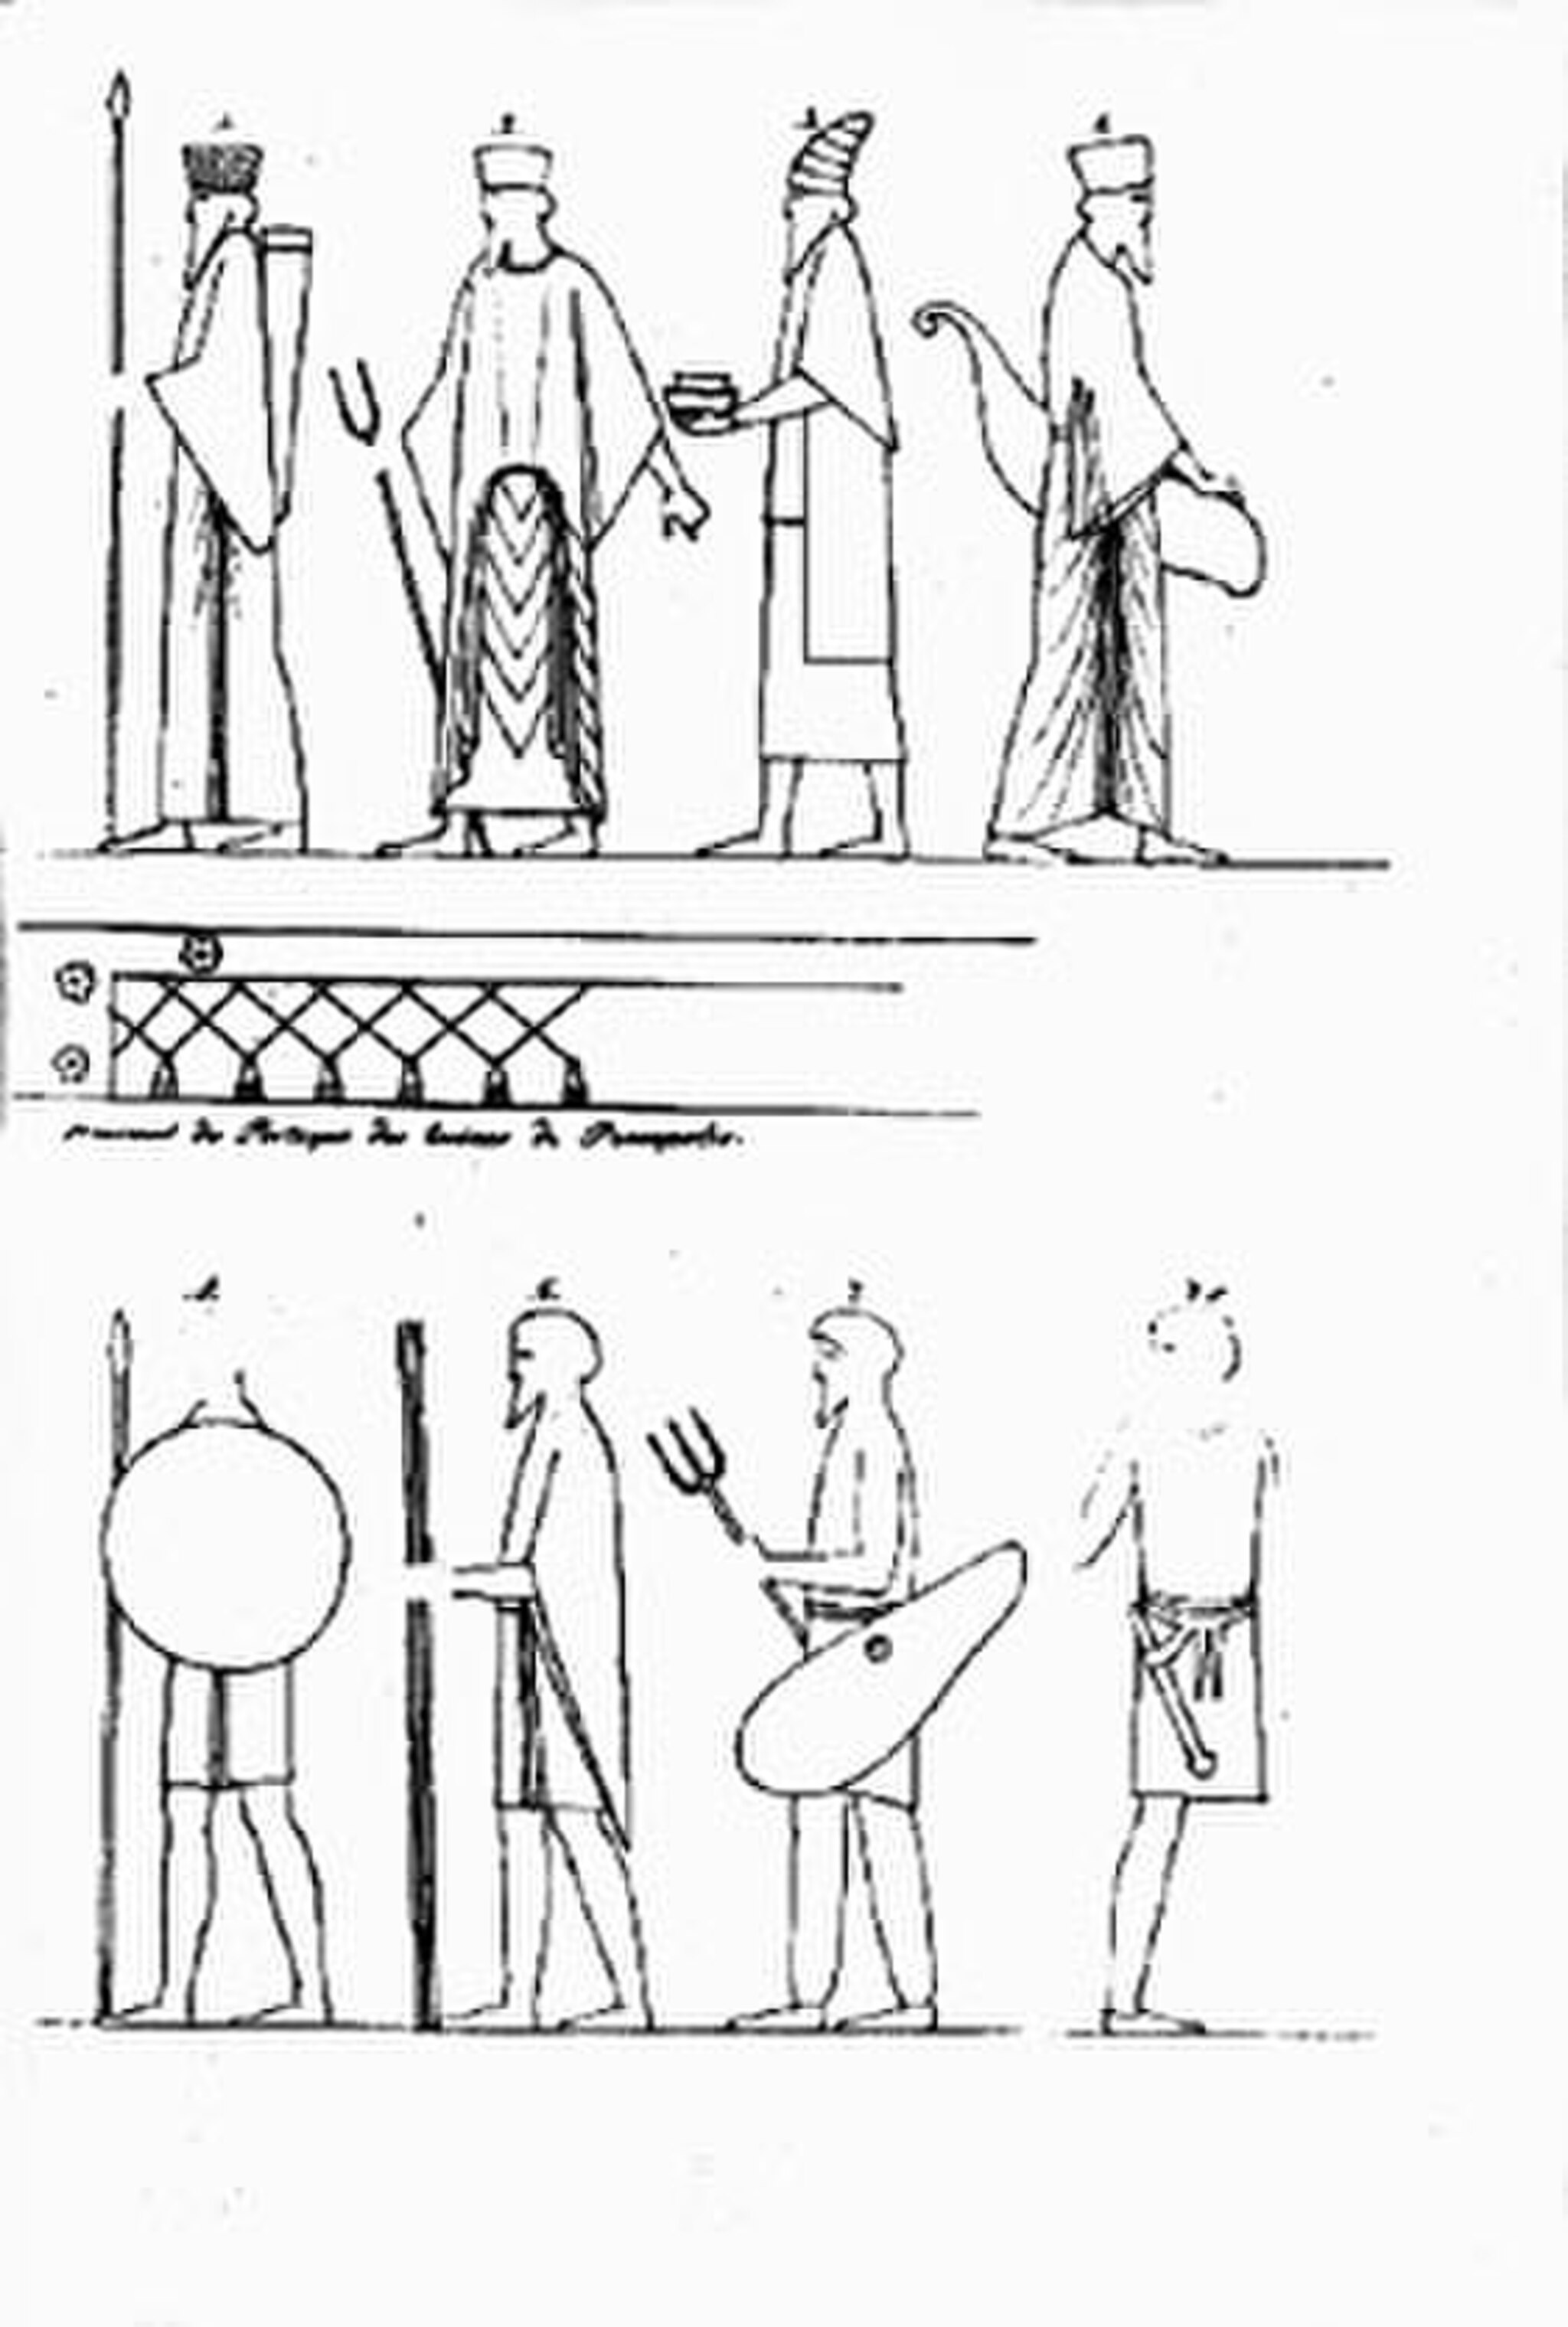
Title: Diverse figuurtjes herkomst Persepolis PK 1341 063, PK-T-AW-2655
Description: Title: Diverse figuurtjes; herkomst Persepolis PK 1341 063 Author/creator: Humbert de Superville, David (1770-1849) Bruyn Shelfmark: PK 1341 063 Subject (topical): otherwise Note: Anoniem Perzisch. Onbekend. Language: No linguistic content Country: No place, unknown, or undetermined Published: [19th century] Persistent URL: http://hdl.handle.net/1887.1/item:1979405 Published (digital): Universitaire Bibliotheken Leiden, Extent: elektronische bron (1 tekening)
Date: Unknown date
Categories: Unknown date, Drawings of Persepolis, Drawings by David Pièrre Giottino Humbert de Superville in the Leiden University Library